Jamie Donoughue

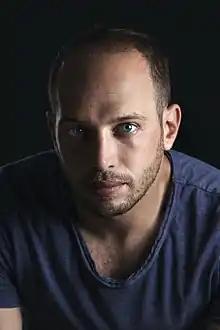
Donoughue in 2015

Jamie Oliver Donoughue is a British film director, producer and writer. He is known for his 2015 short film "Shok" that received critical praise and multiple international awards, including an Academy Award for Best Live Action Short Film nomination at the 88th Academy Awards. His television directing credits include the BBC and Netflix drama "The Last Kingdom", the Netflix original series "The Innocents", the series finale of ITV's "Endeavour" and lead director for the concluding series of "A Discovery of Witches" for Sky Max. Most recently he was lead director for Sky's crime thriller "A Town Called Malice" and directed the Series 14 finale of "Doctor Who" for the BBC and Disney+.